Shakira as a cultural icon

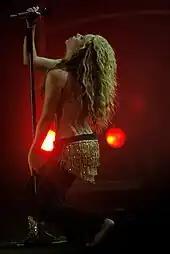
Shakira performing her song "Whenever, Wherever"

Shakira is of Arab descent, having Lebanese roots on her father's side. Her ancestry was not foreign to her as she grew up with the influence of this culture from her grandmother. Various media outlets immediately noted the notable influence of Lebanese culture on their discography, aesthetics, and live performances, Playwright Victor Hugo wrote about the Arab influence present in Shakira's 2000 Latin Grammys performance. Lorenzo Agar wrote for his 2009 book "Arab Contributions to Ibero-American Identities" highlighting Shakira, attributing to her the credit of having made belly dancing visible in the Latin American context.